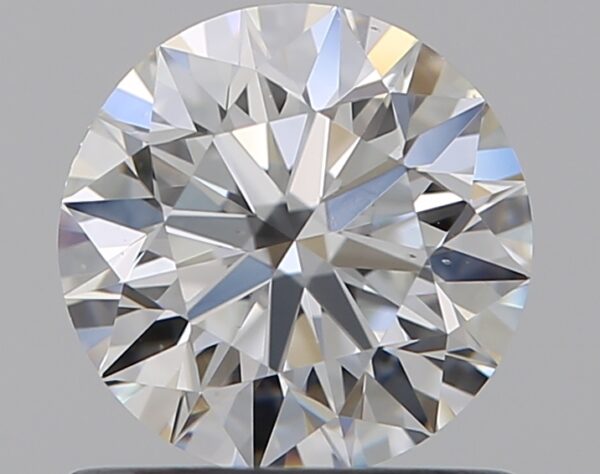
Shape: round
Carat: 0.8
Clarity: VS2
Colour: G
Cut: EX
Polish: EX
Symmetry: EX
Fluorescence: N
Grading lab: GIA
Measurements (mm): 5.92 x 5.95 x 3.71